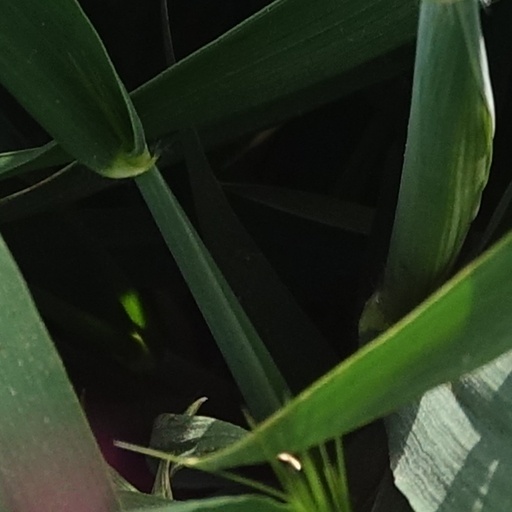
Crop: wheat